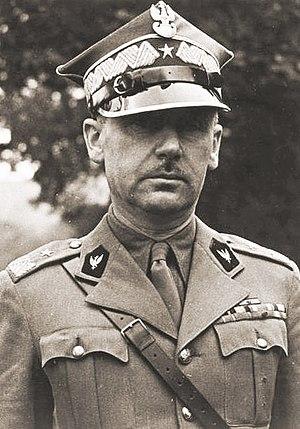
Stanisław Kopański, né le 19 mai 1895 à Saint-Pétersbourg et mort le 23 mars 1976 à Londres, était un général polonais.